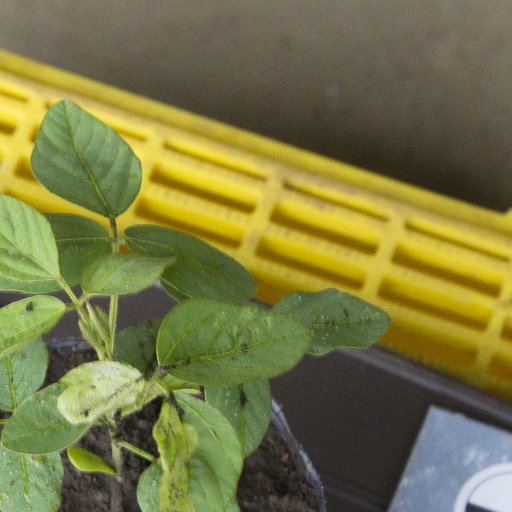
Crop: soybean